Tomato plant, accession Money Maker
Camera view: tilt-top (135 deg); turntable rotation: 210 degrees
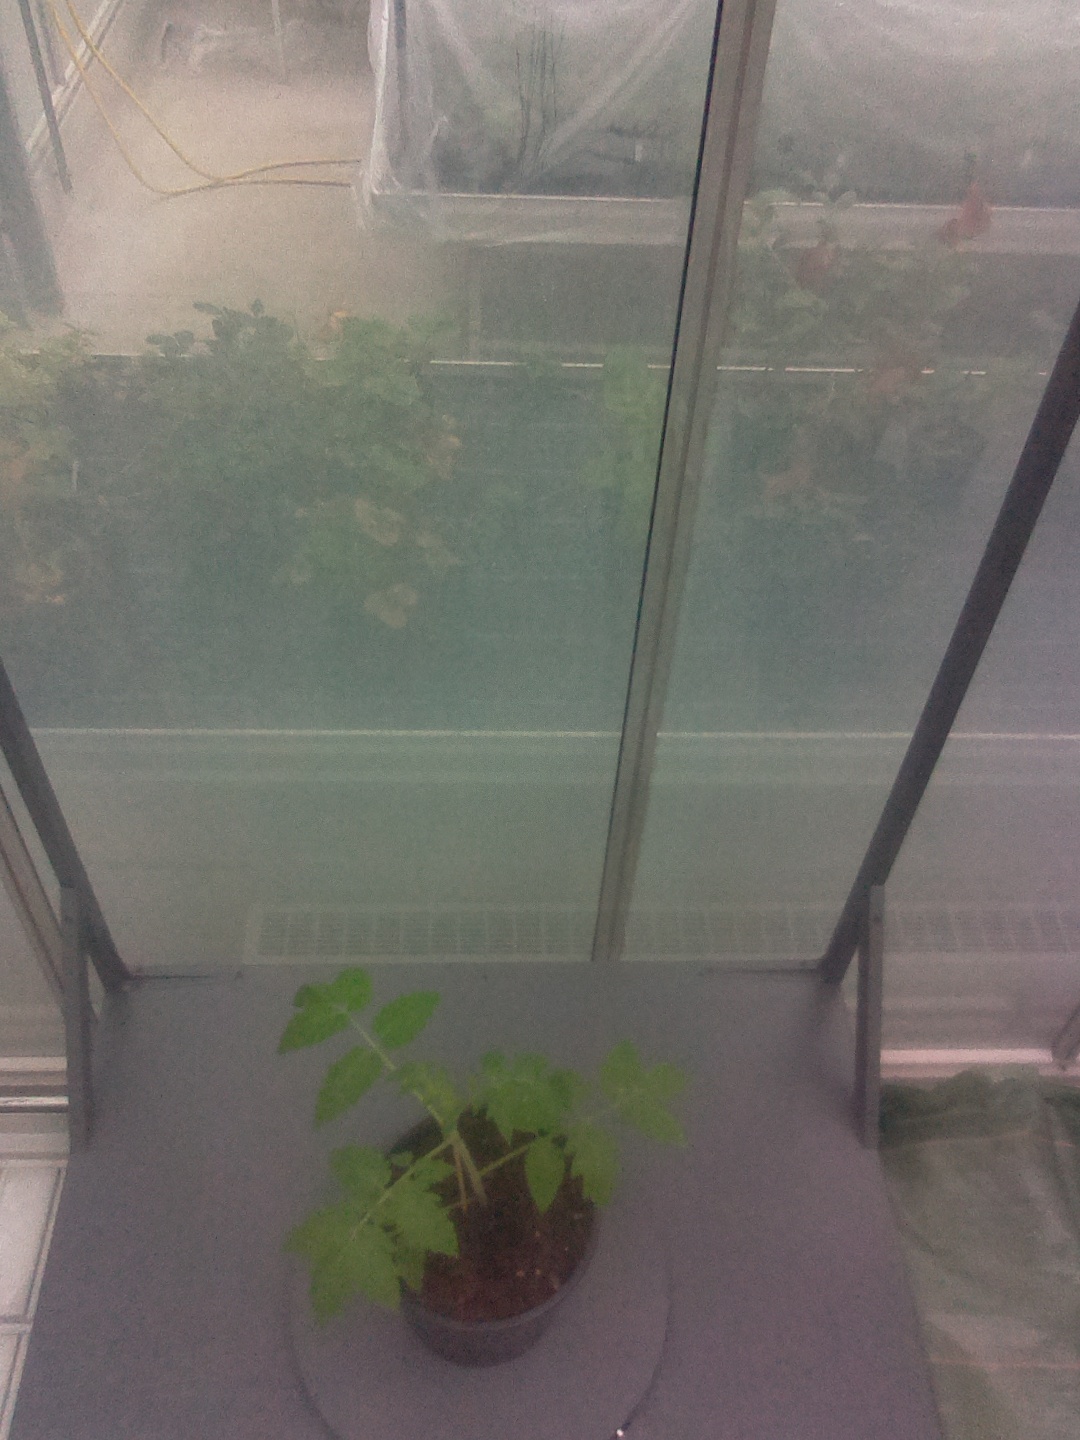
BBCH growth stage 13: 6 of true leaves visible